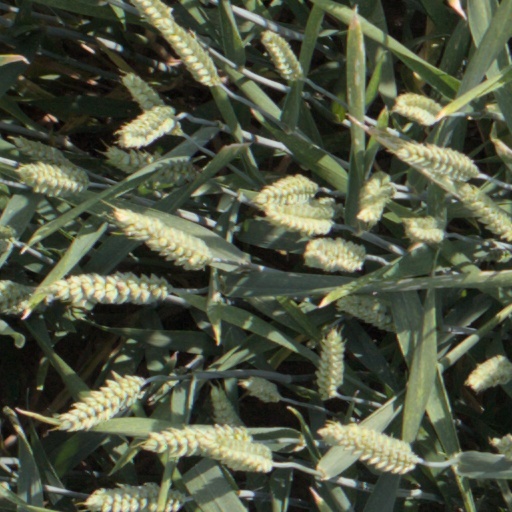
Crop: wheat